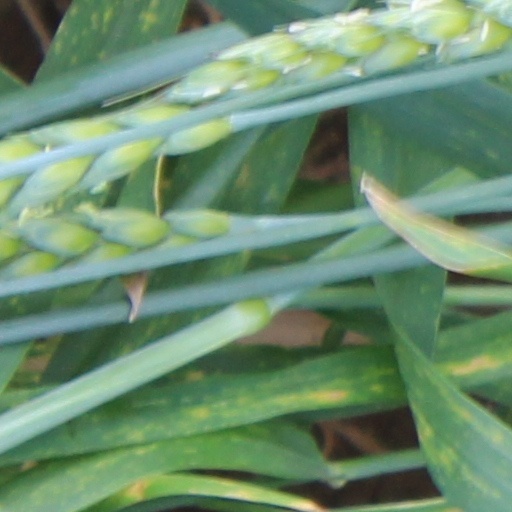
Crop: wheat